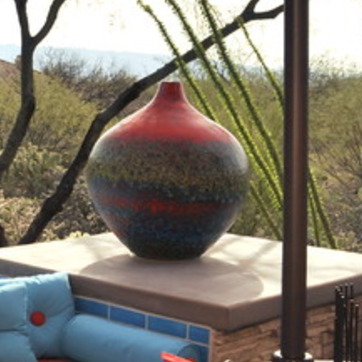
Material: ceramic